1999 Loyal Valley tornado

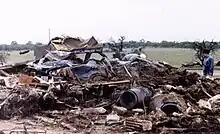
A house that was obliterated by the tornado. The car shown is where six people took shelter during the tornado.

During the afternoon hours of May 11, 1999, a violent, multiple-vortex tornado struck areas around the community of Loyal Valley in Texas, killing one person. The tornado, rated a high-end F4 on the Fujita scale, caused extreme damage along its relatively short path. Meteorologist Bill Hecke of KNCT-FM stated the tornado's intensity rivaled the Bridge Creek–Moore F5 tornado, which had struck Oklahoma a week prior, and the 1997 Jarrell F5 tornado.